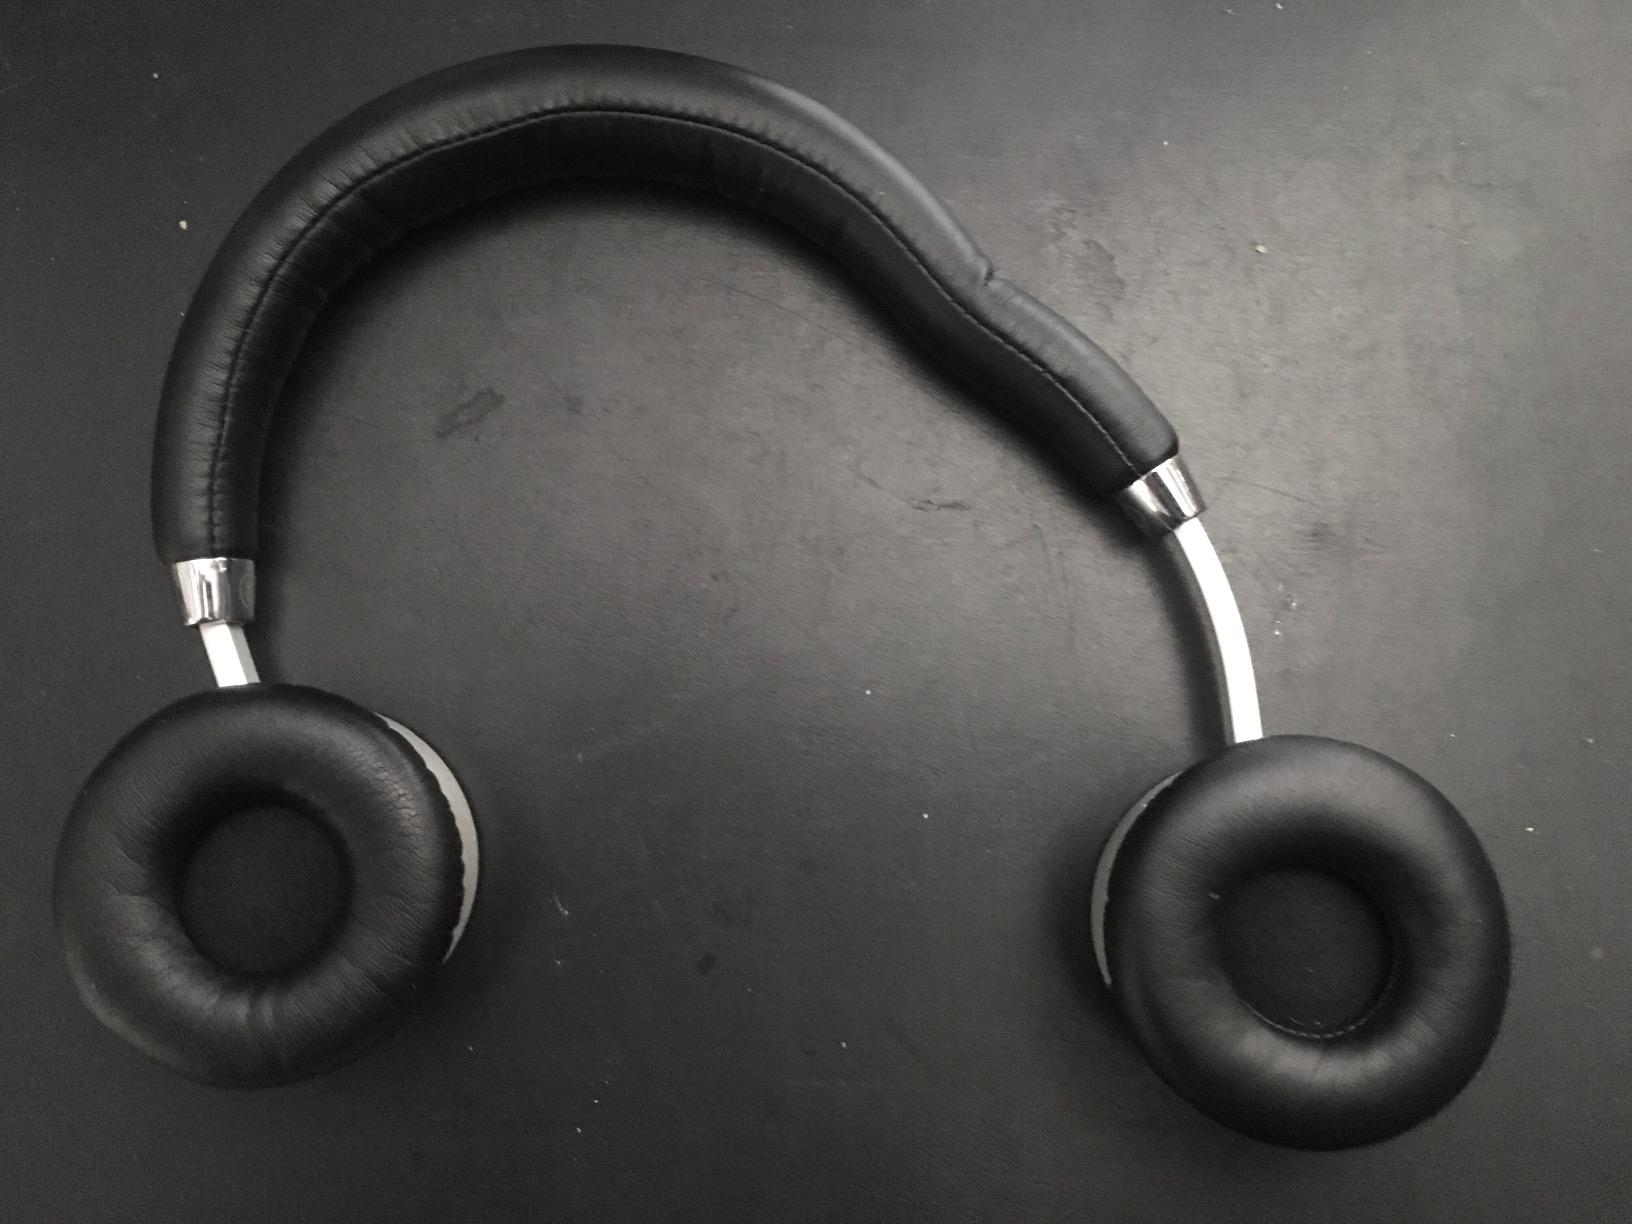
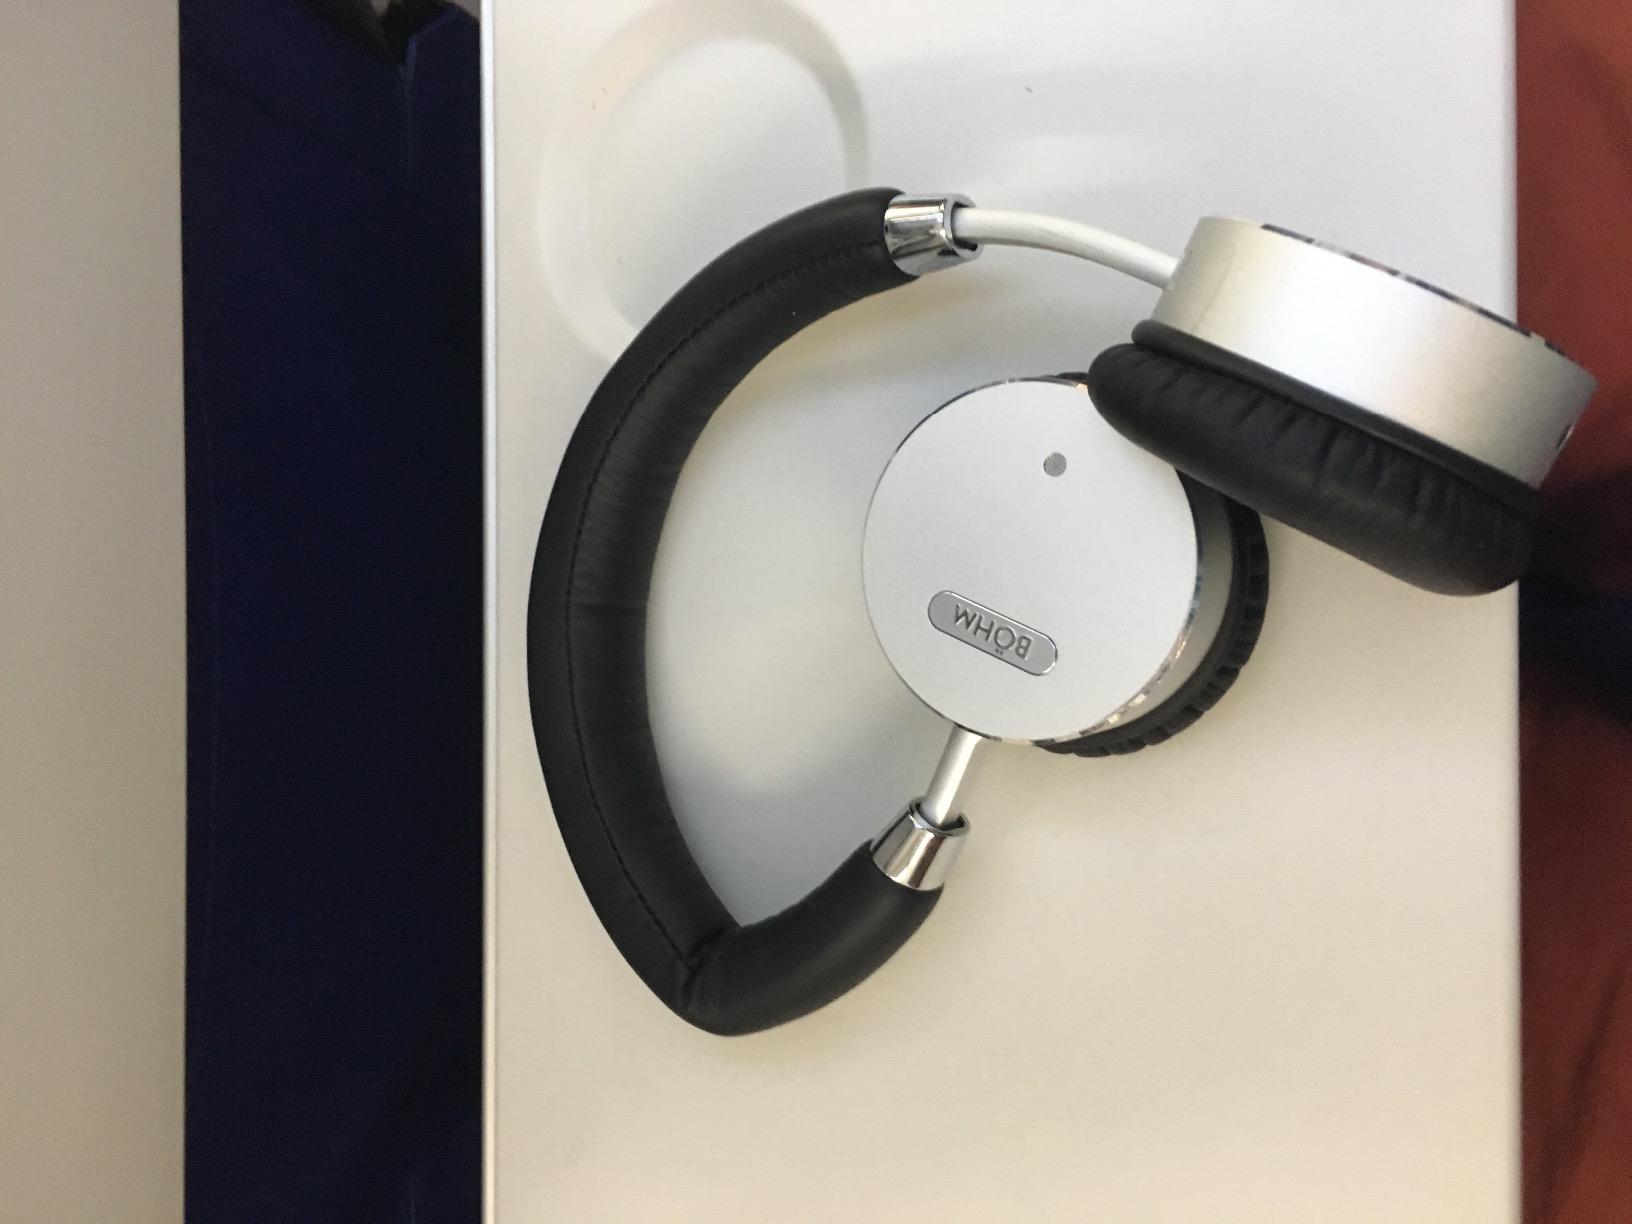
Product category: headphones
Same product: yes